Episcopal Conference of Italy

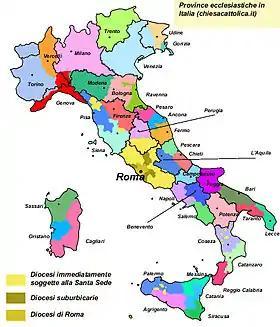
Archdioceses of Italy

The Italian Episcopal Conference or CEI is the episcopal conference of the Italian bishops of the Catholic Church. The conference was founded in 1971 and carries out various tasks, including setting the national liturgical norms for the Mass. Episcopal conferences receive their authority under universal law or particular mandates. Cardinal Matteo Zuppi was appointed its president by Pope Francis in 2022.